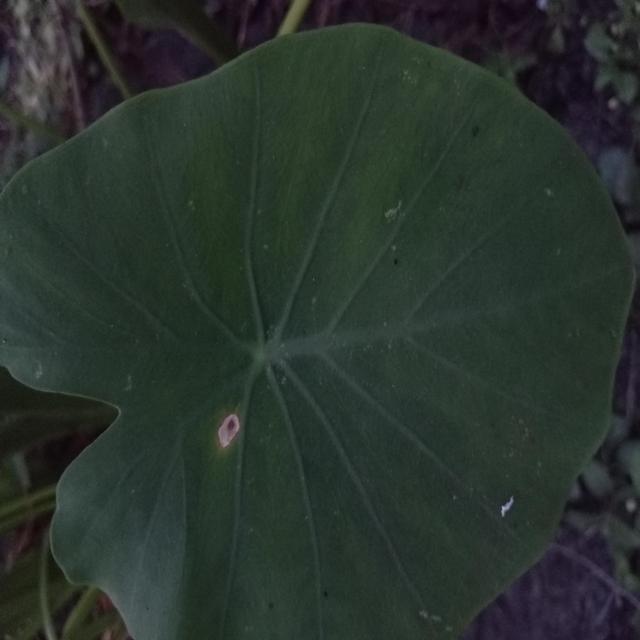
Label: Mid_Blight